Chernihiv

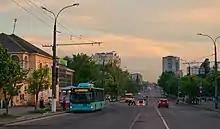
Trolleybus in Chernihiv

A popular transport to Chernihiv from Kyiv is marshrutka from Chernihivska and Lisova metro stations, which go to the centre of Chernihiv, often to Peremohy Avenue. Buses to Novhorod-Siverskyi leave hourly from Chernihiv's Central bus station, located near the Chernihiv train station.